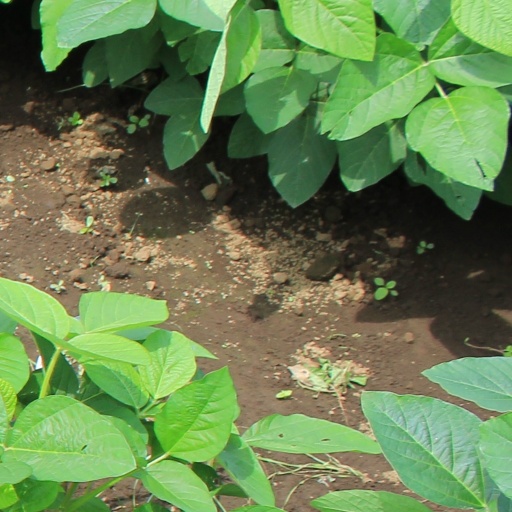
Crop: soybean